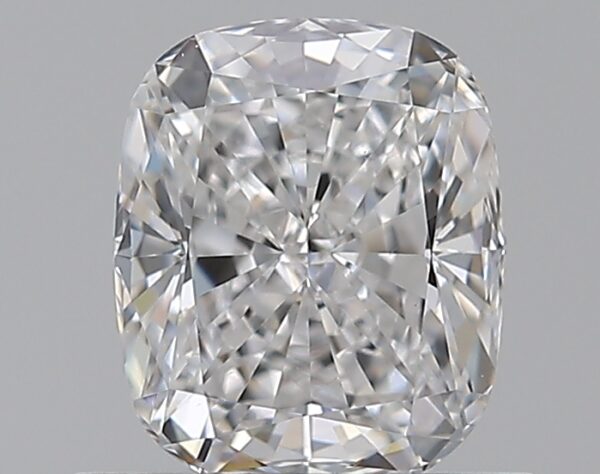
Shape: cushion
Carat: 0.8
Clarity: VS1
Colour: D
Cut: EX
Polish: VG
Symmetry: VG
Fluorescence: N
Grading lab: GIA
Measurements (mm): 5.97 x 4.95 x 3.34